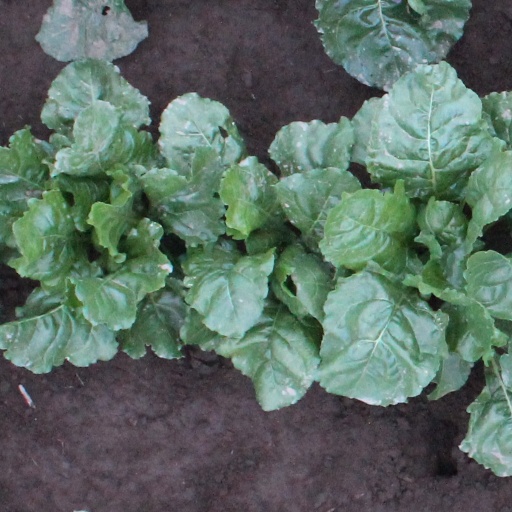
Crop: sugar beet